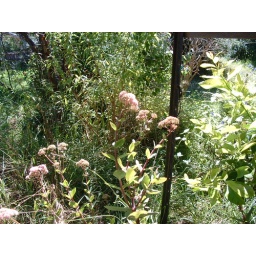
Similar to S, 'Autumn Joy' in growth and habit but a softer pink flower with purplish-red stems.